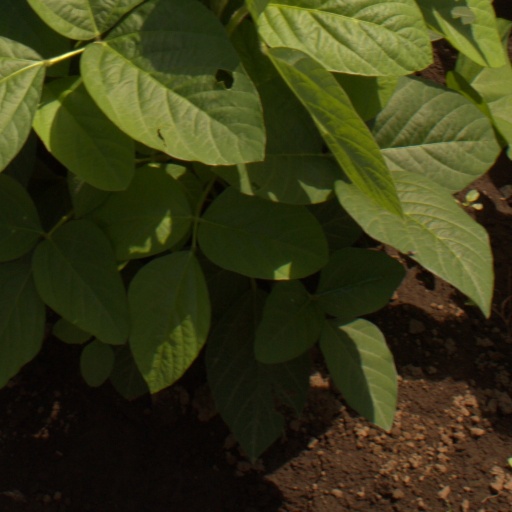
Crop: soybean